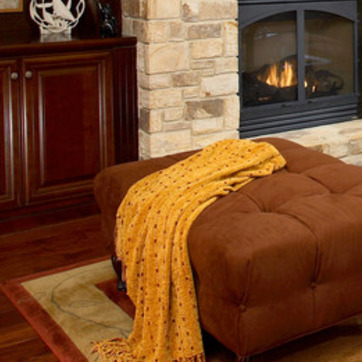
Material: fabric